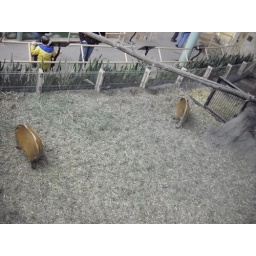
Two red river hogs as seen from above